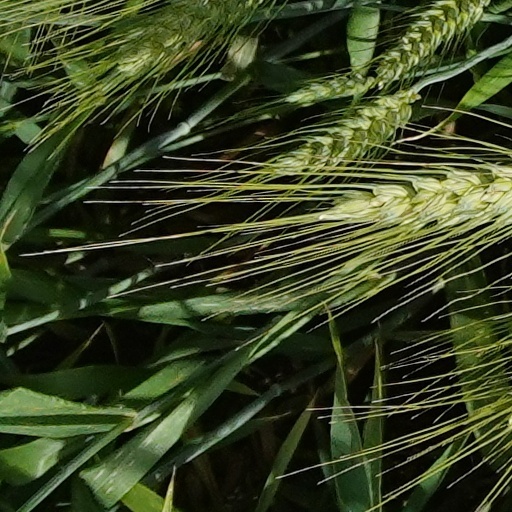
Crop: wheat